Grandique Point Lighthouse

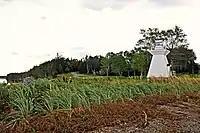
Grandique Point Lighthouse

The first Grandique Point Light, a pole light, was established at Grand Dique Beach in 1884 (the spelling 'Grandique' didn't become official until 1956). After the opening of the St. Peters Canal, Lennox Passage saw an increase in marine traffic. For safety reasons, lights were established along the route. The first lightkeeper at Grand Dique was Daniel Clough, appointed at $54 per year. Daniel Clough was the son of the merchant Nathaniel Cough, a recipient of one of the first Crown Land grants on Isle Madame.